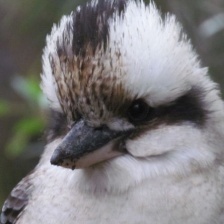
Species: KOOKABURRA
Scientific name: DACELO